Oviedo CB

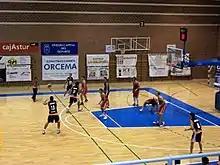
Match against Ferrol CB in the 2009–10 Liga EBA season.

2009–10 was a new season at Liga EBA for Oviedo CB and clinched the third title of the Group A. At this time, finally the club promoted to LEB Plata after beating in the promotion playoffs Atarfe, CB Vic and Real Canoe NC. After this season, the club was considered the best one of the Liga EBA with only two defeats at the regular season and a 3–3 balance in the playoffs.